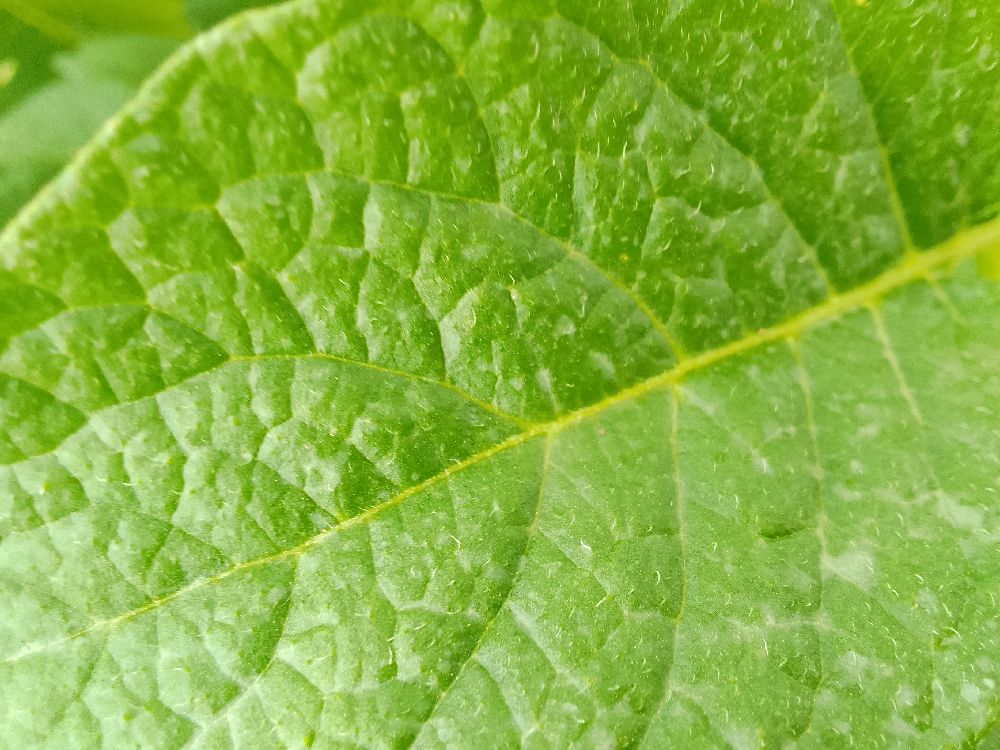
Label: Healthy